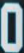
Number: 0